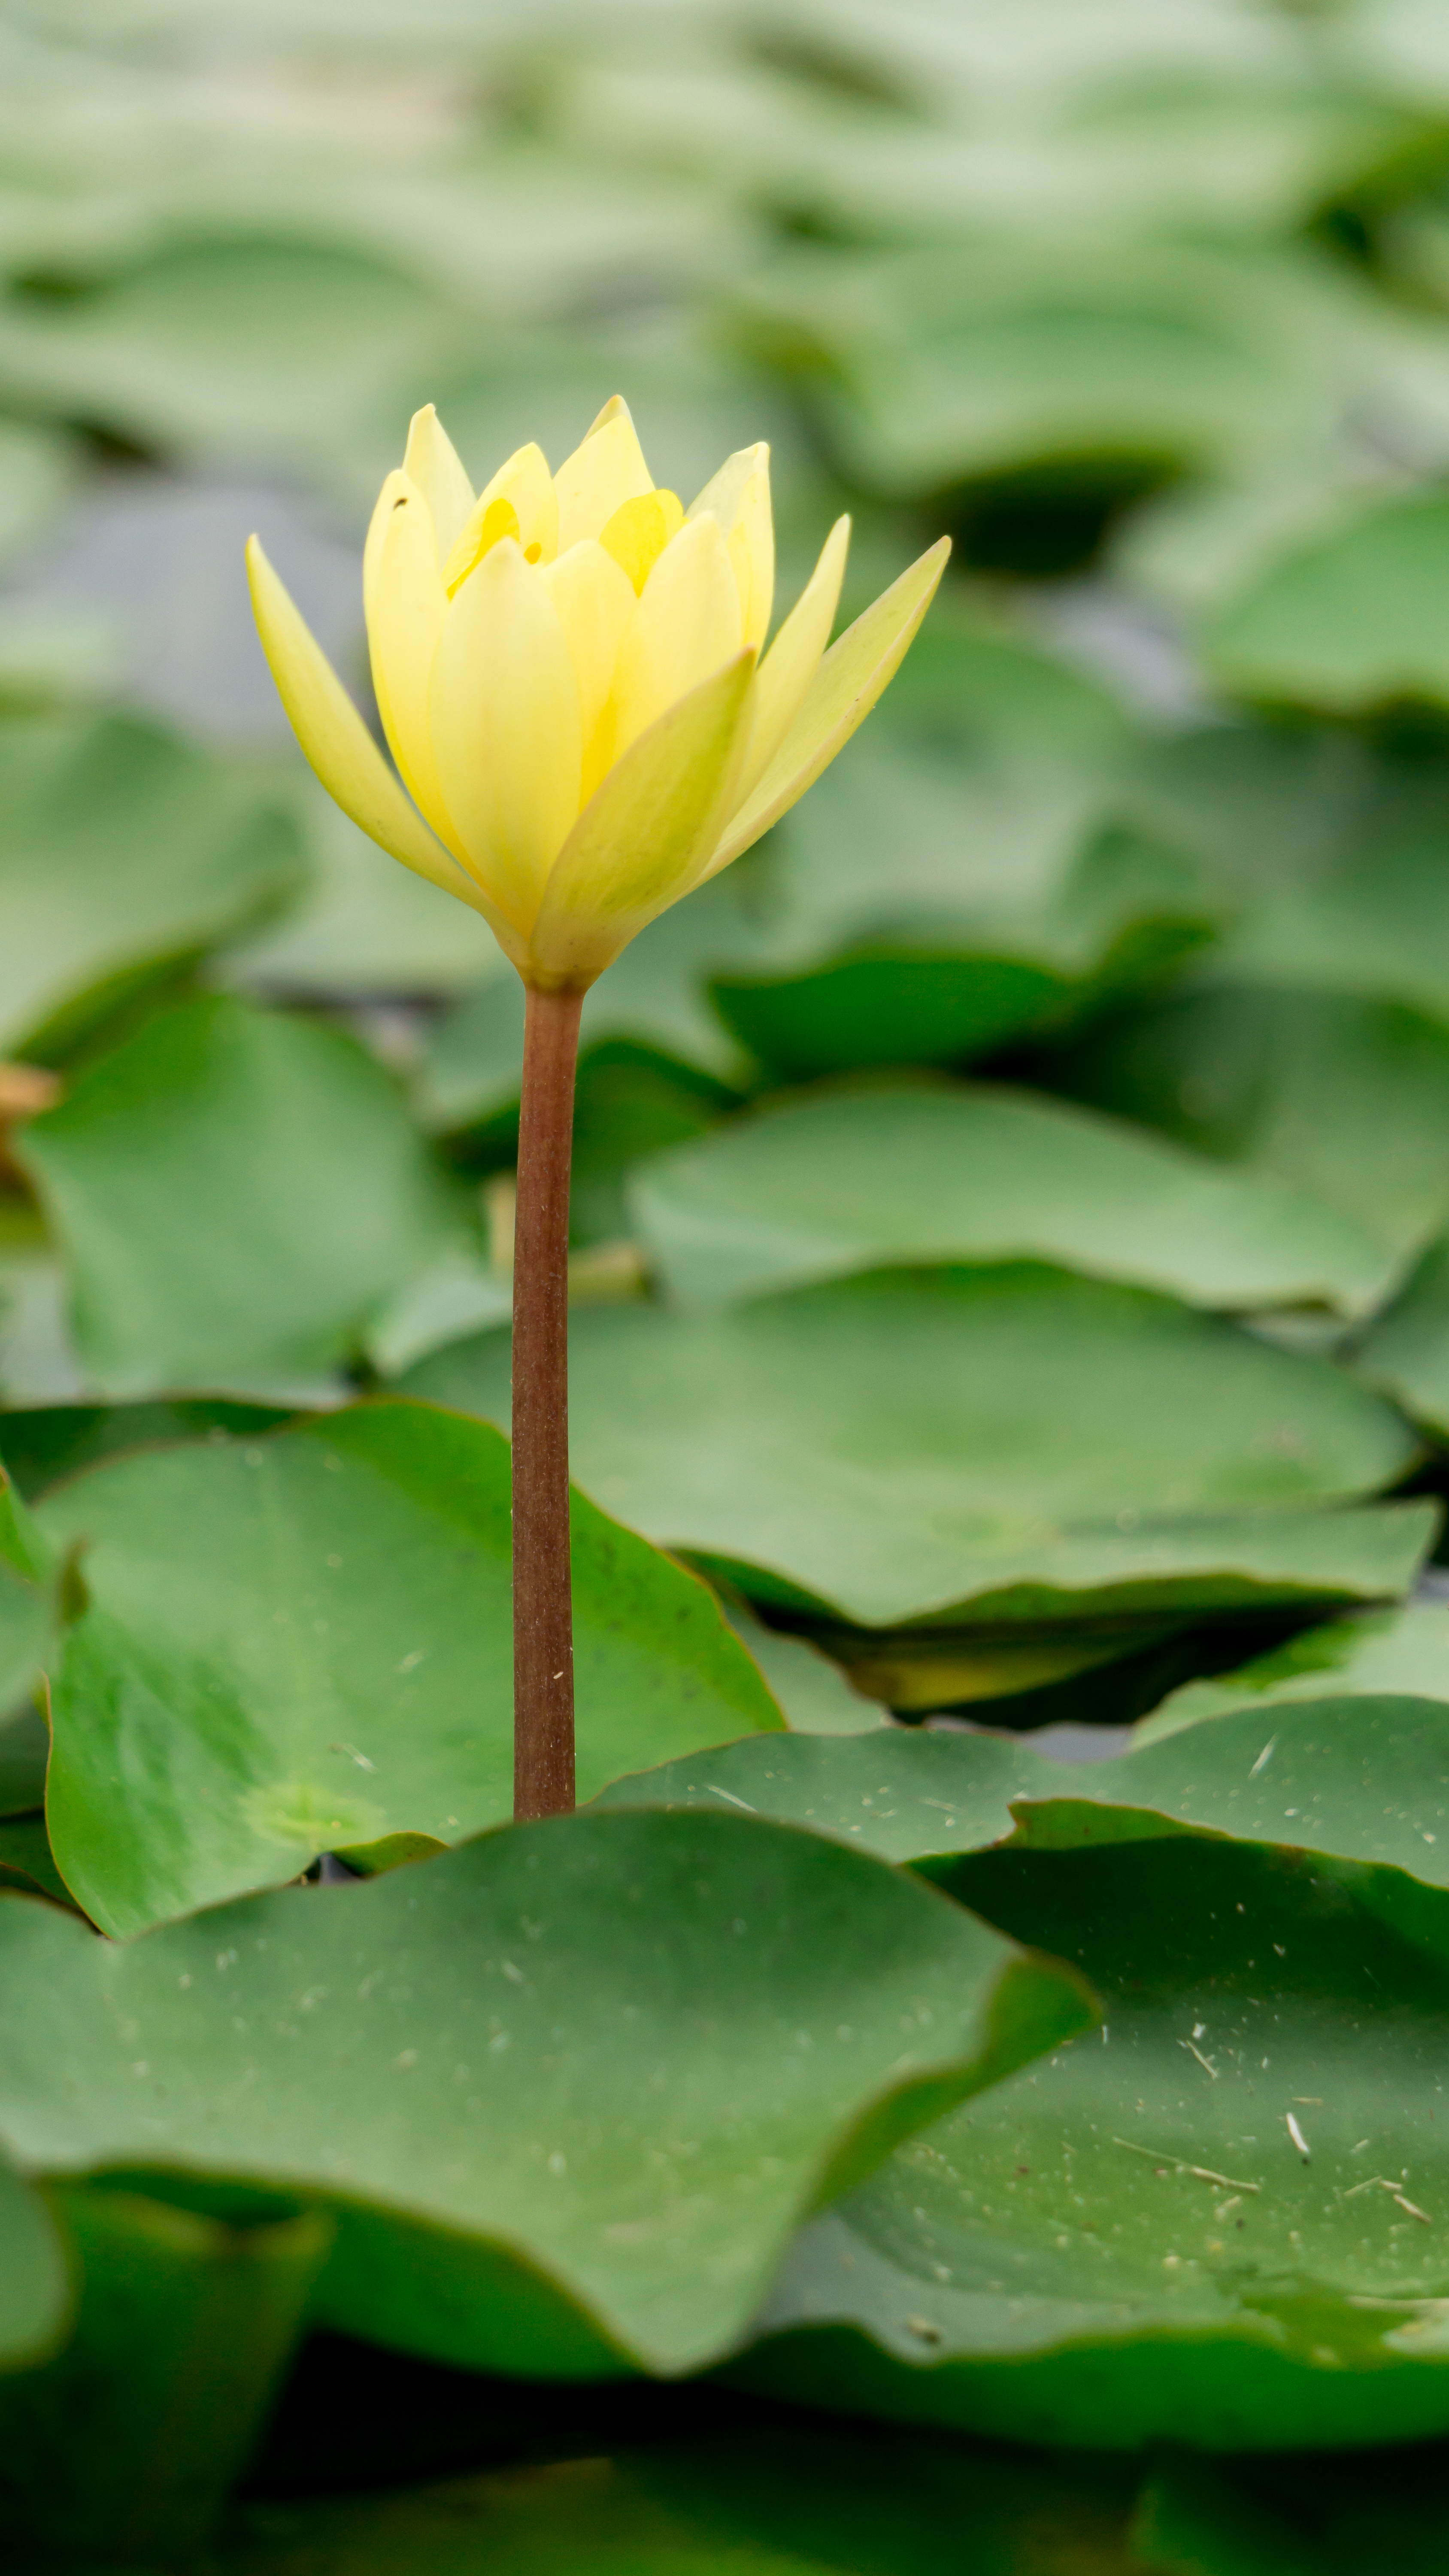
flower, nature, flora, beautiful, color, bloom, blossom, plant, ecuador, yellow, sacred lotus, leaf, lotus, aquatic plant, wildflower, lotus family, proteales, petal, spring, plant stem, flowering plant, bud, computer wallpaper